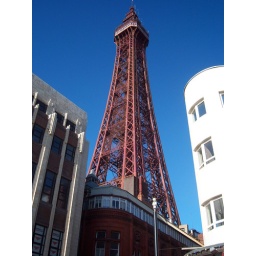
A beautiful shot of Blackpool Tower against a clear blue sky.